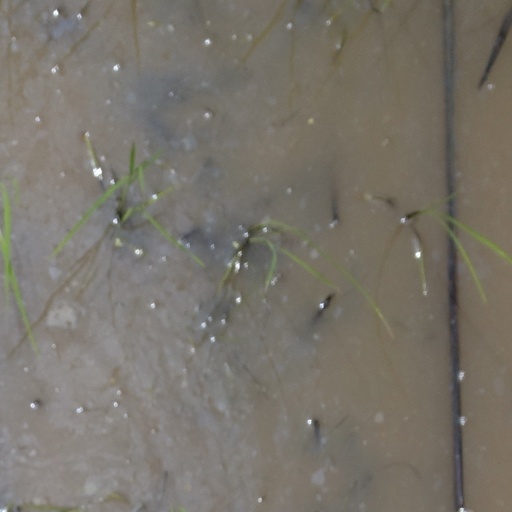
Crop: rice